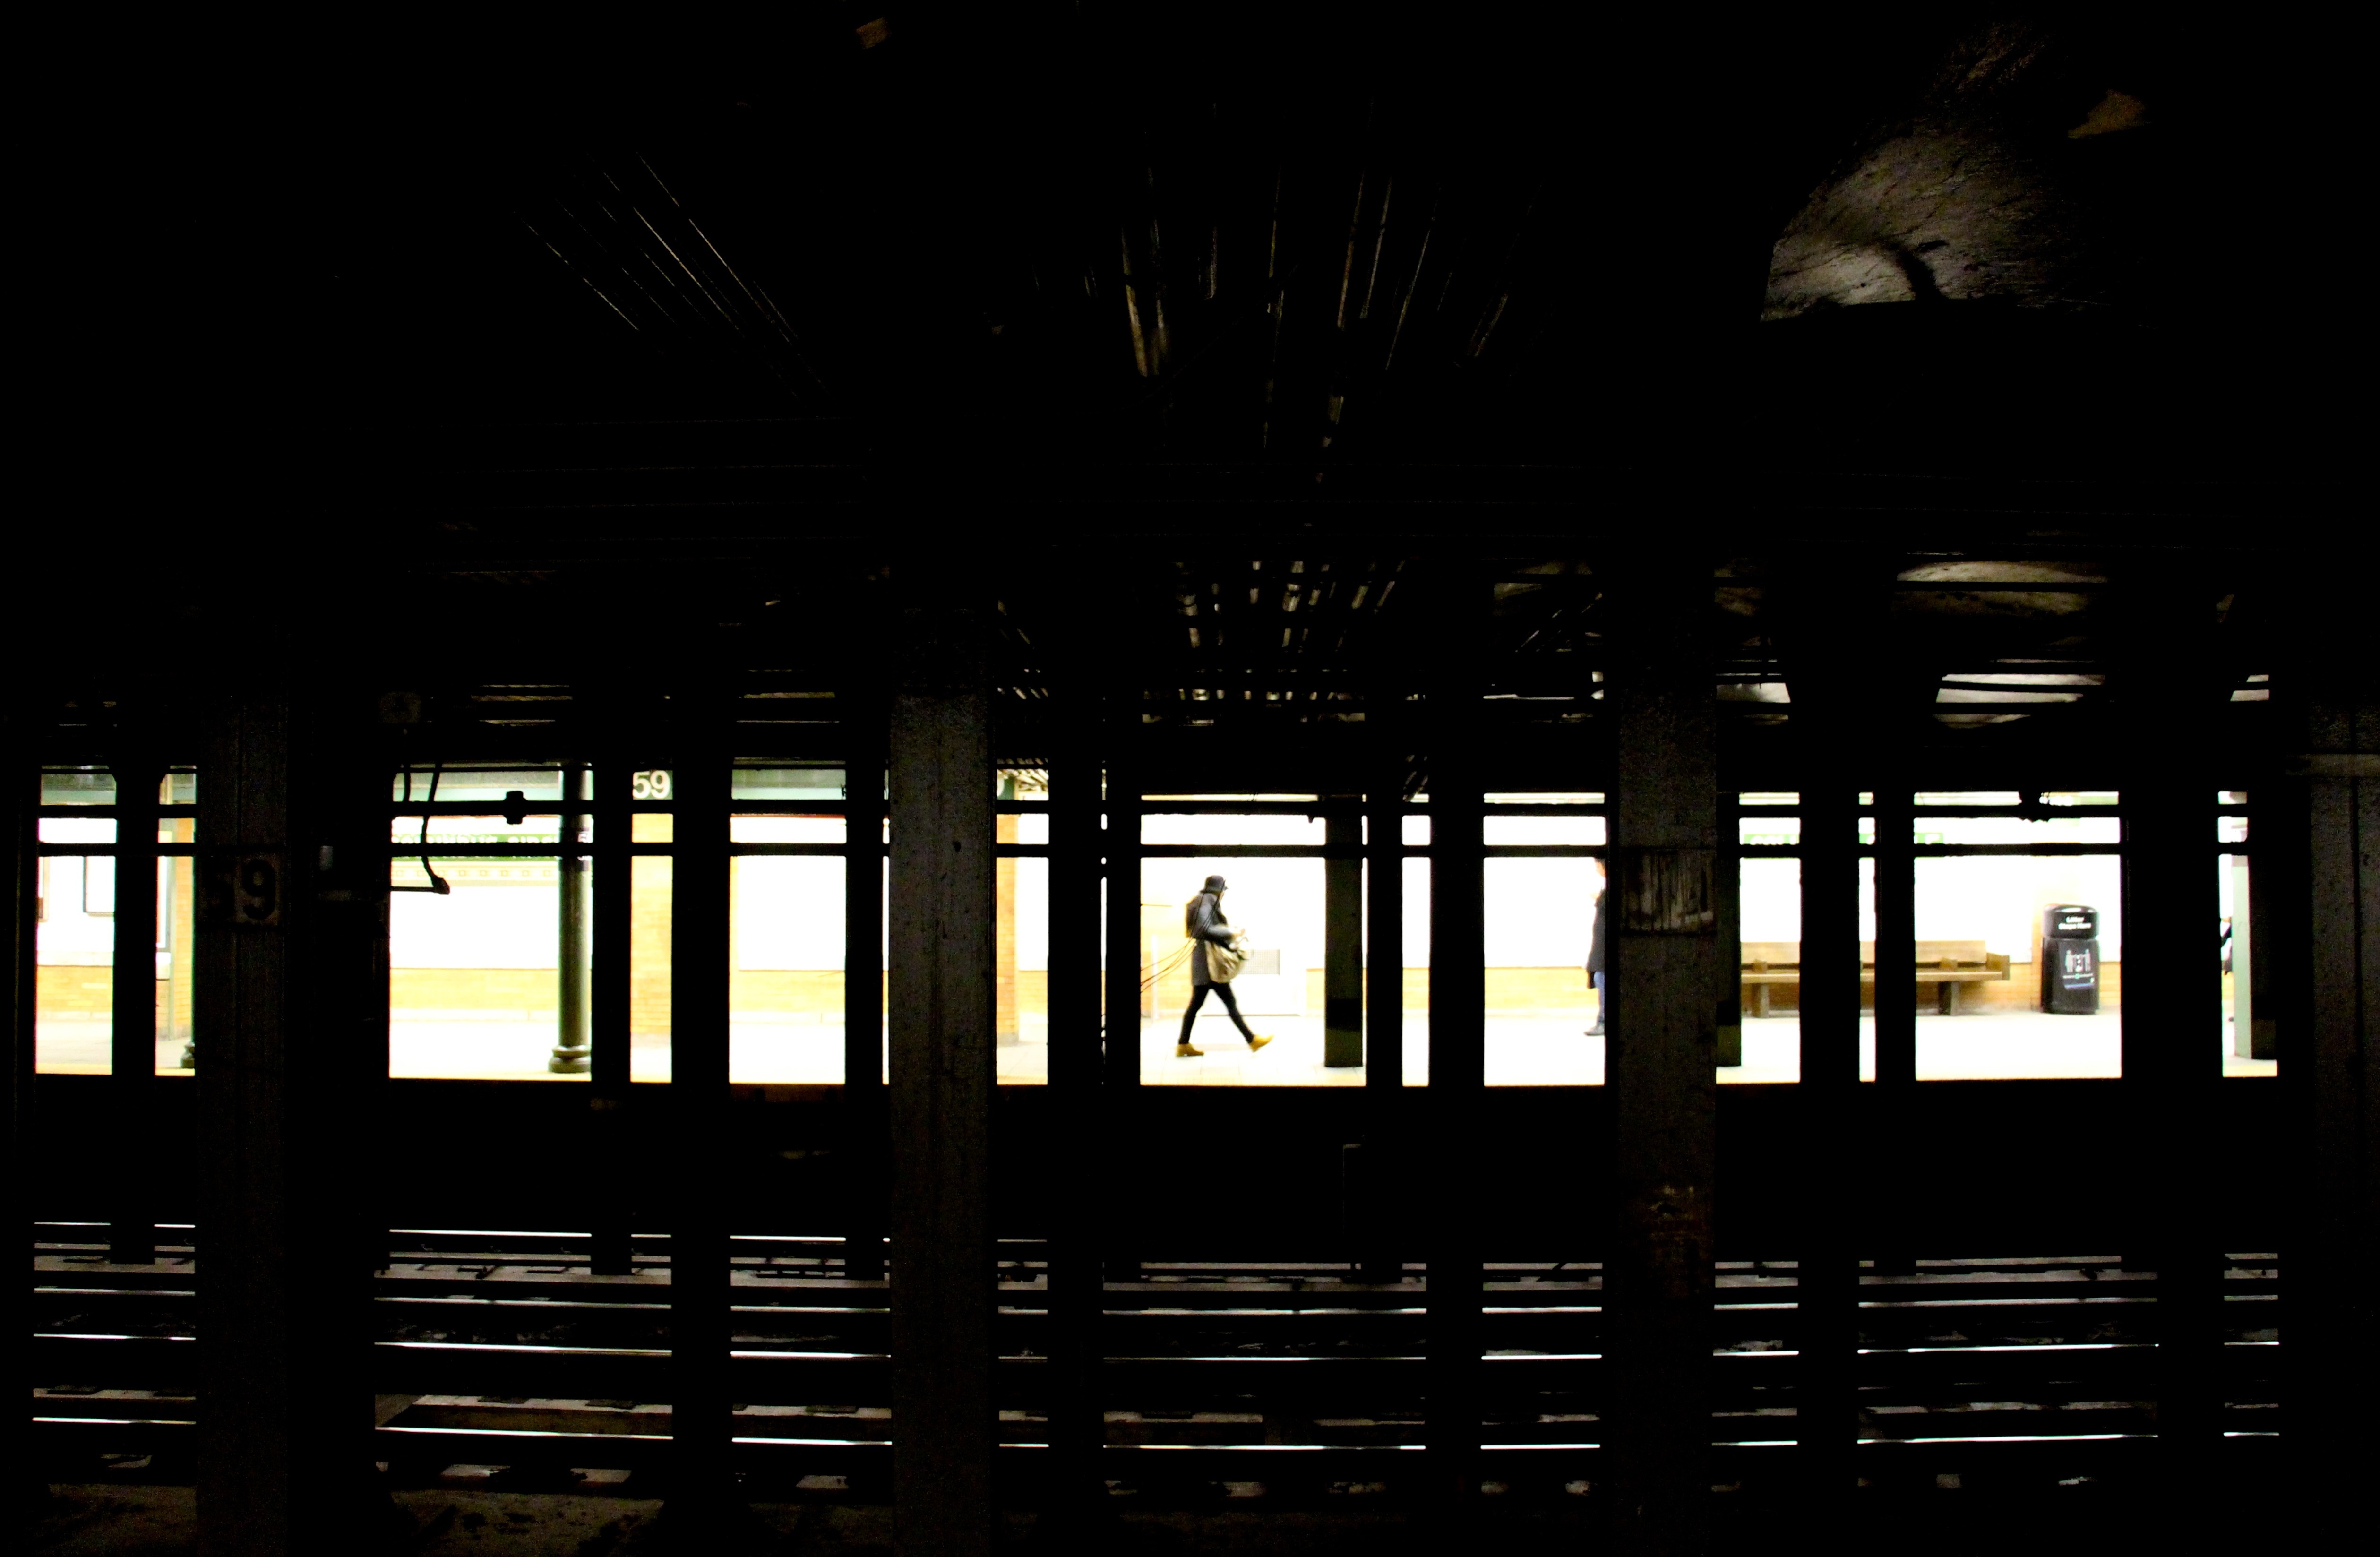
light, night, window, urban, commute, subway, transport, evening, reflection, darkness, lighting, symmetry, shape, passenger